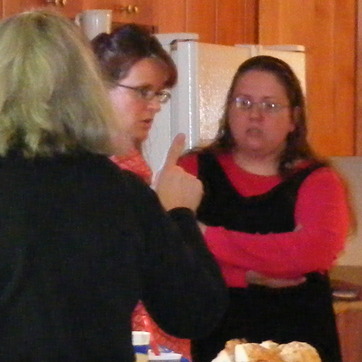
Material: skin